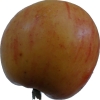
Label: apple